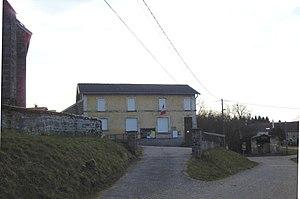
L'église Saint-Laurent àBelrupt
Belrupt est une commune française située dans le département des Vosges, en région Grand Est.